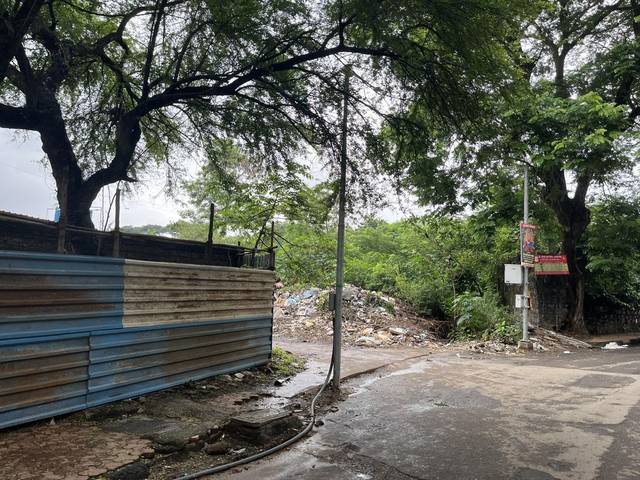
Region: India
Coordinates: 19.232, 72.867